Chawton House

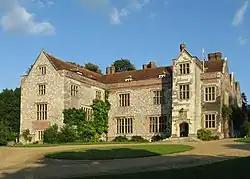
Chawton House from the North West, 2008

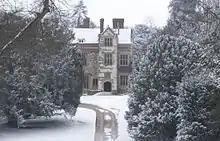
Chawton House in snow

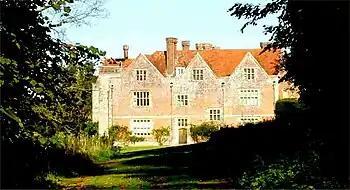
Chawton House from the South, 2023

Chawton House is a Grade II* listed manor house in Hampshire on the South side of Chawton village, and the present building was started in 1580.